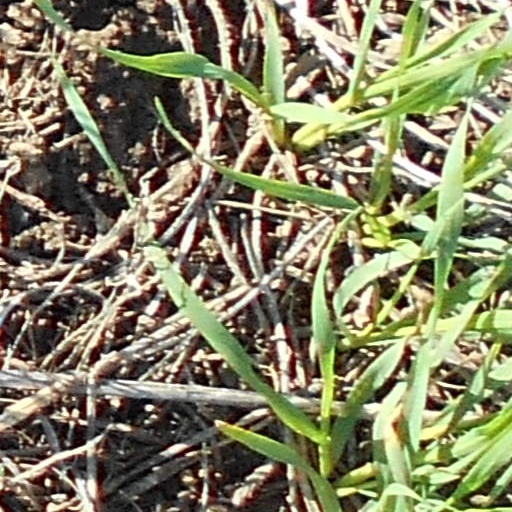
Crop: wheat